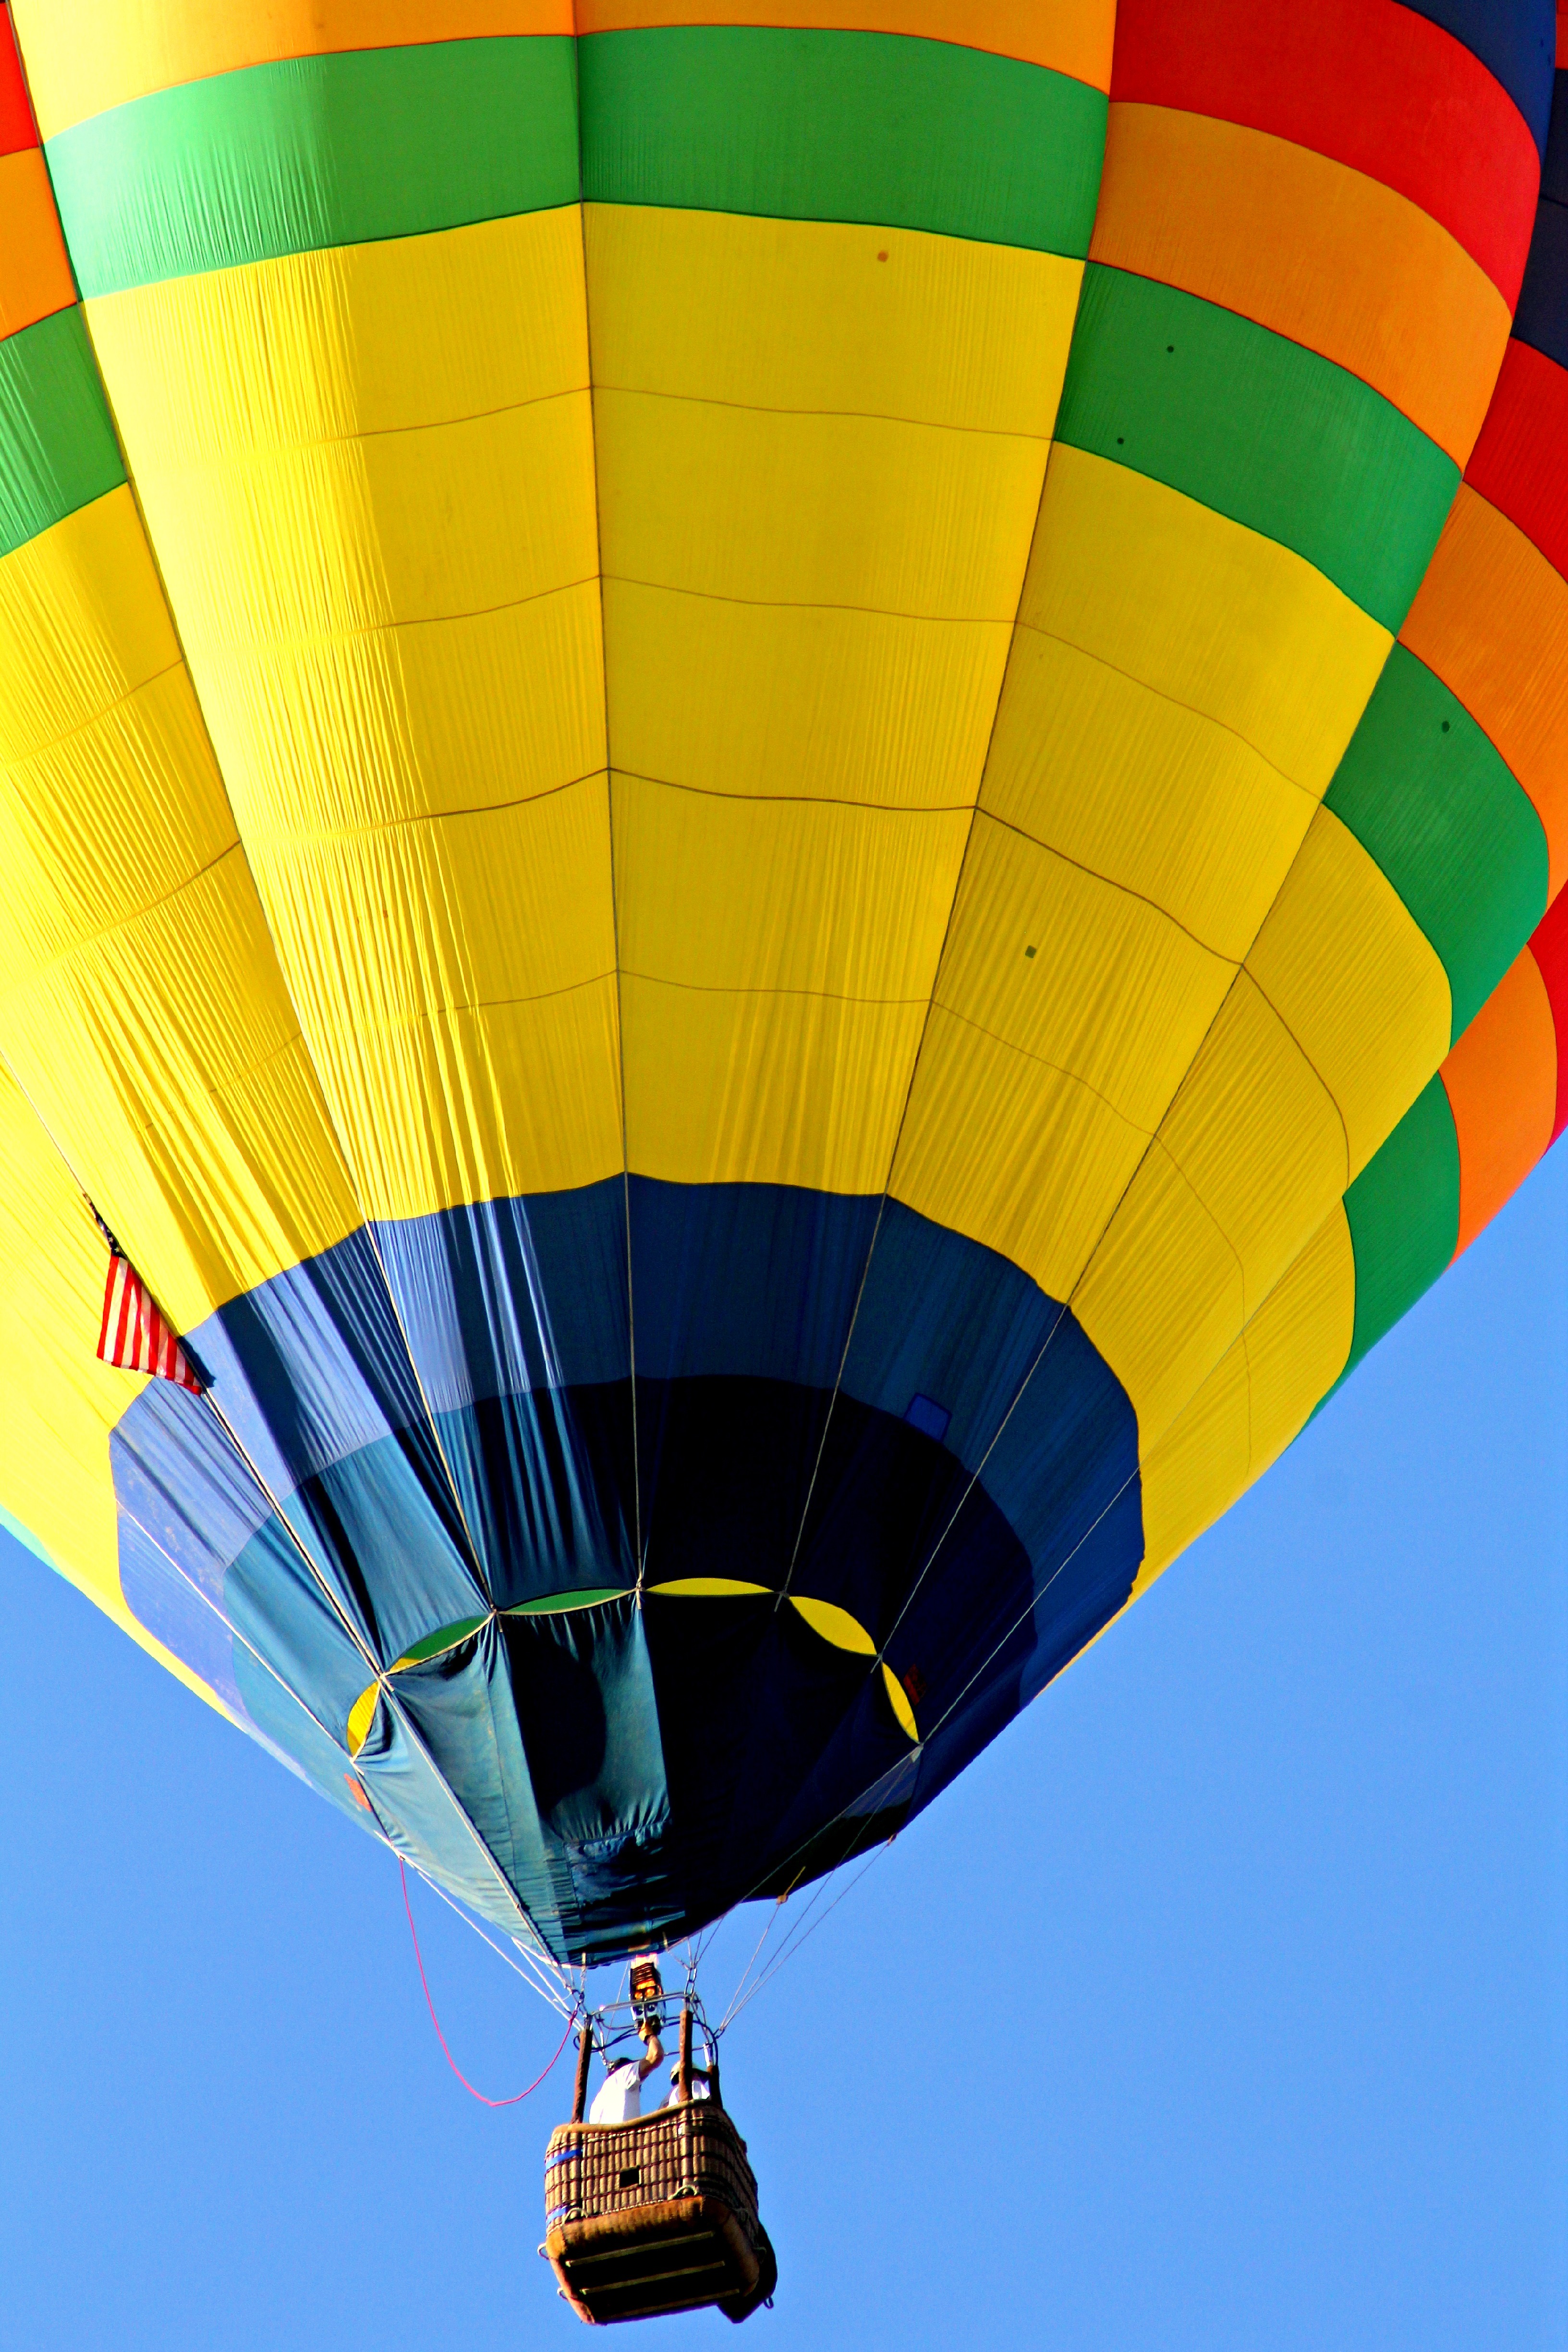
wing, balloon, hot air balloon, summer, aircraft, orange, red, vehicle, hot air, yellow, toy, arizona, hot air ballooning, hot air balloon ride, balloon ride, atmosphere of earth